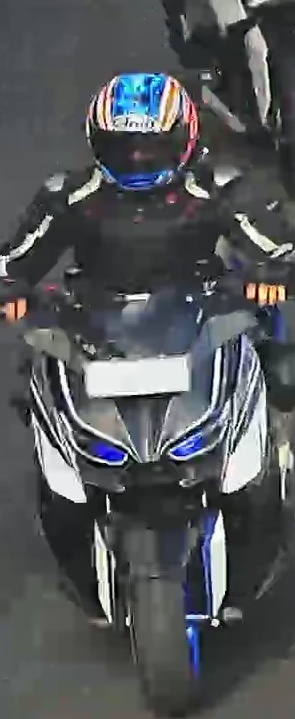
person-with-helmet: 1
person-without-helmet: 0